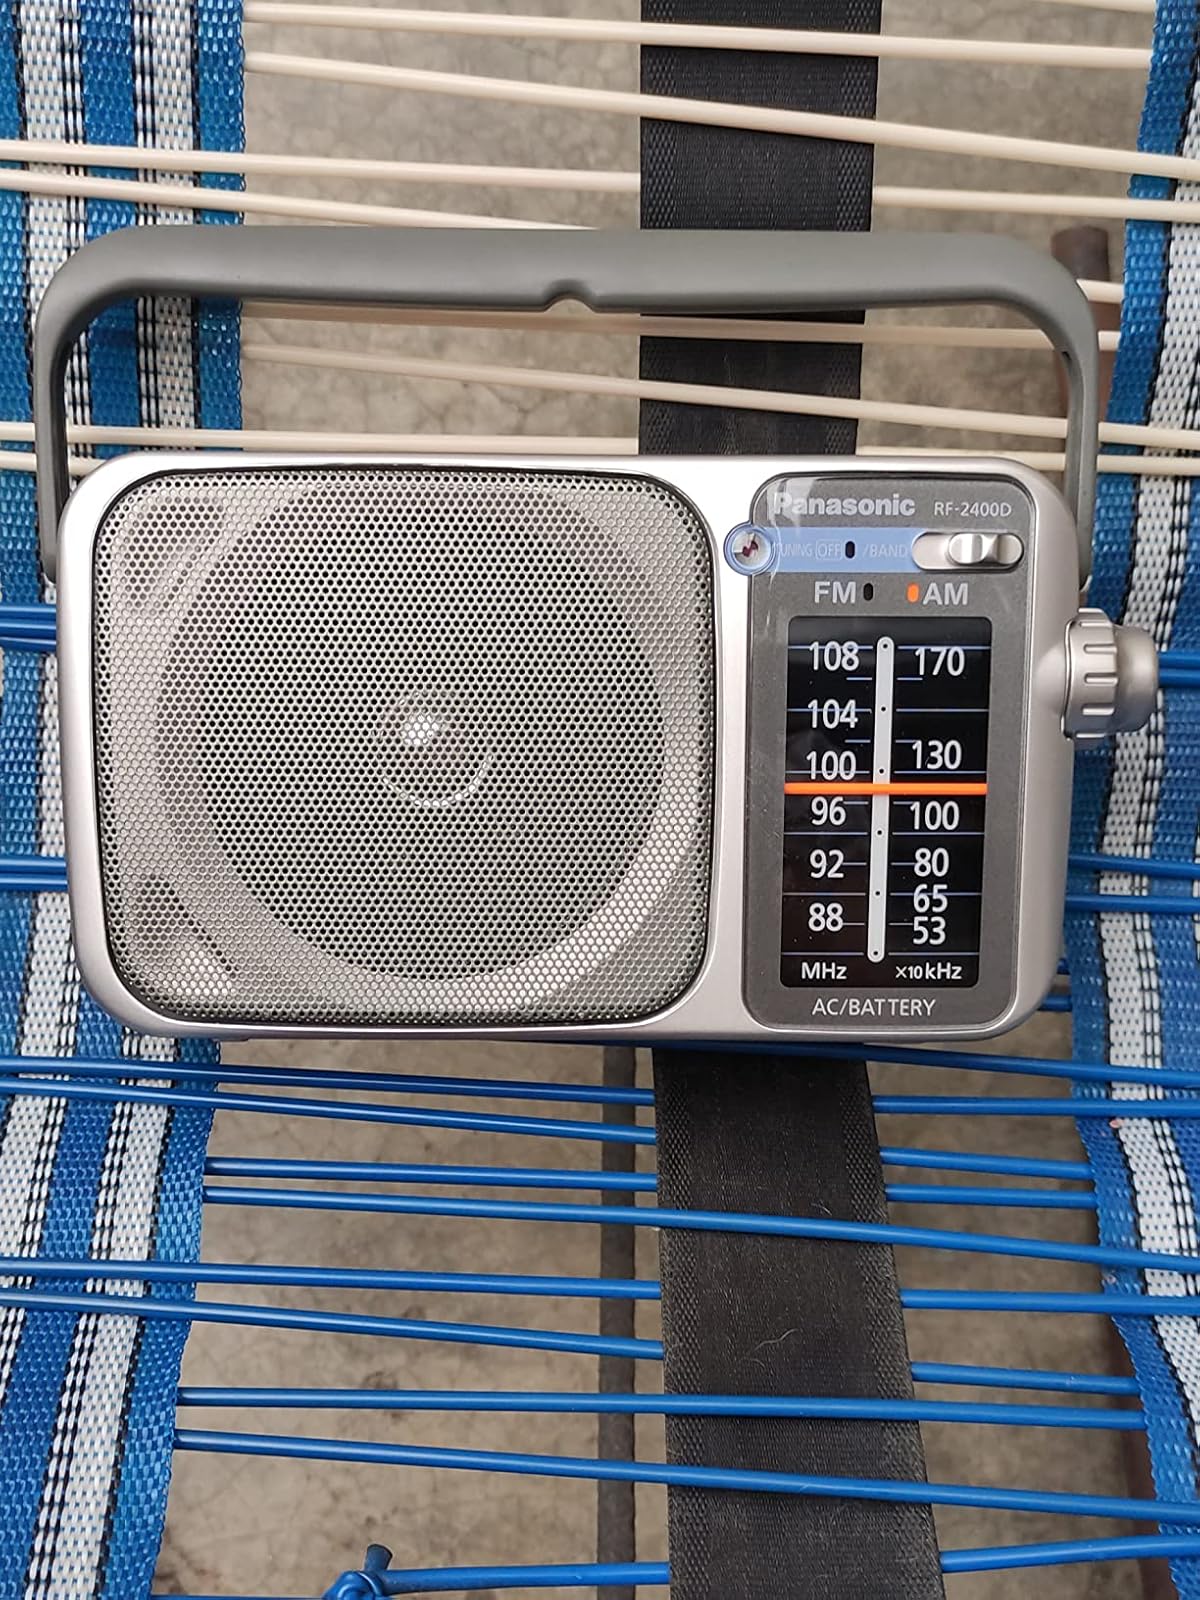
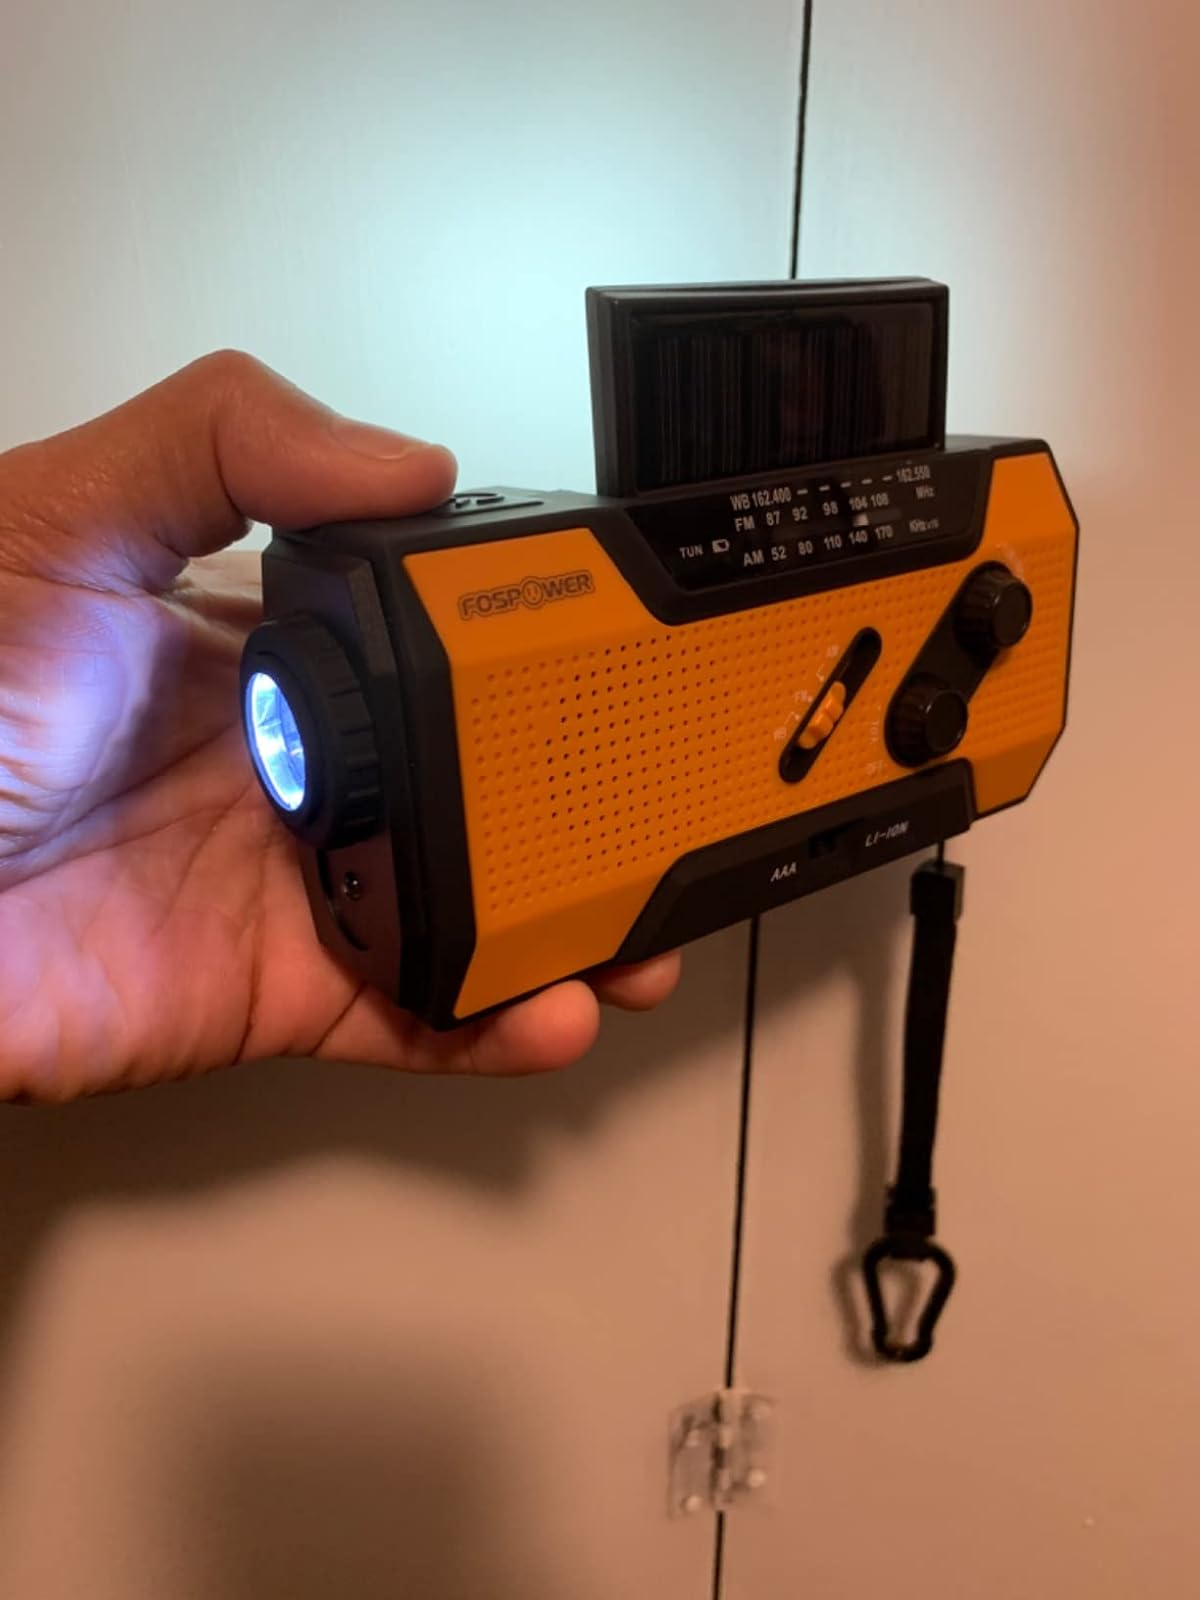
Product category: radio
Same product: no